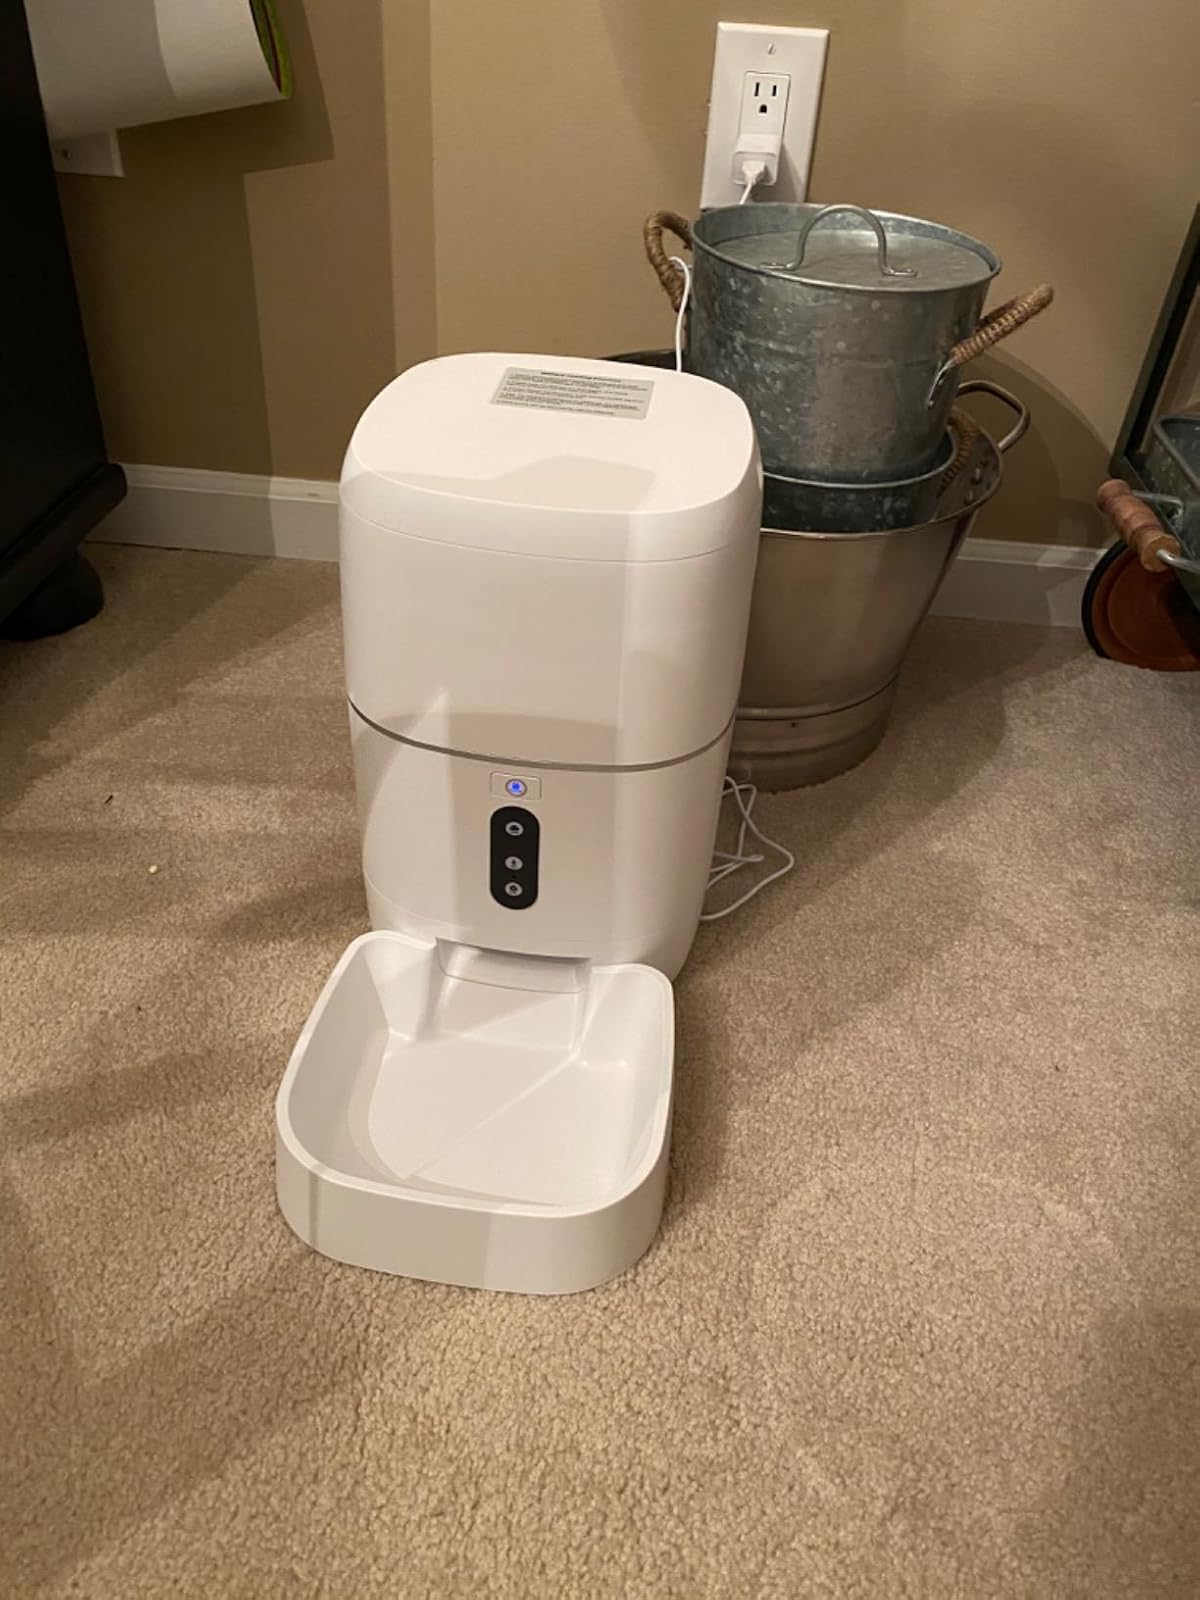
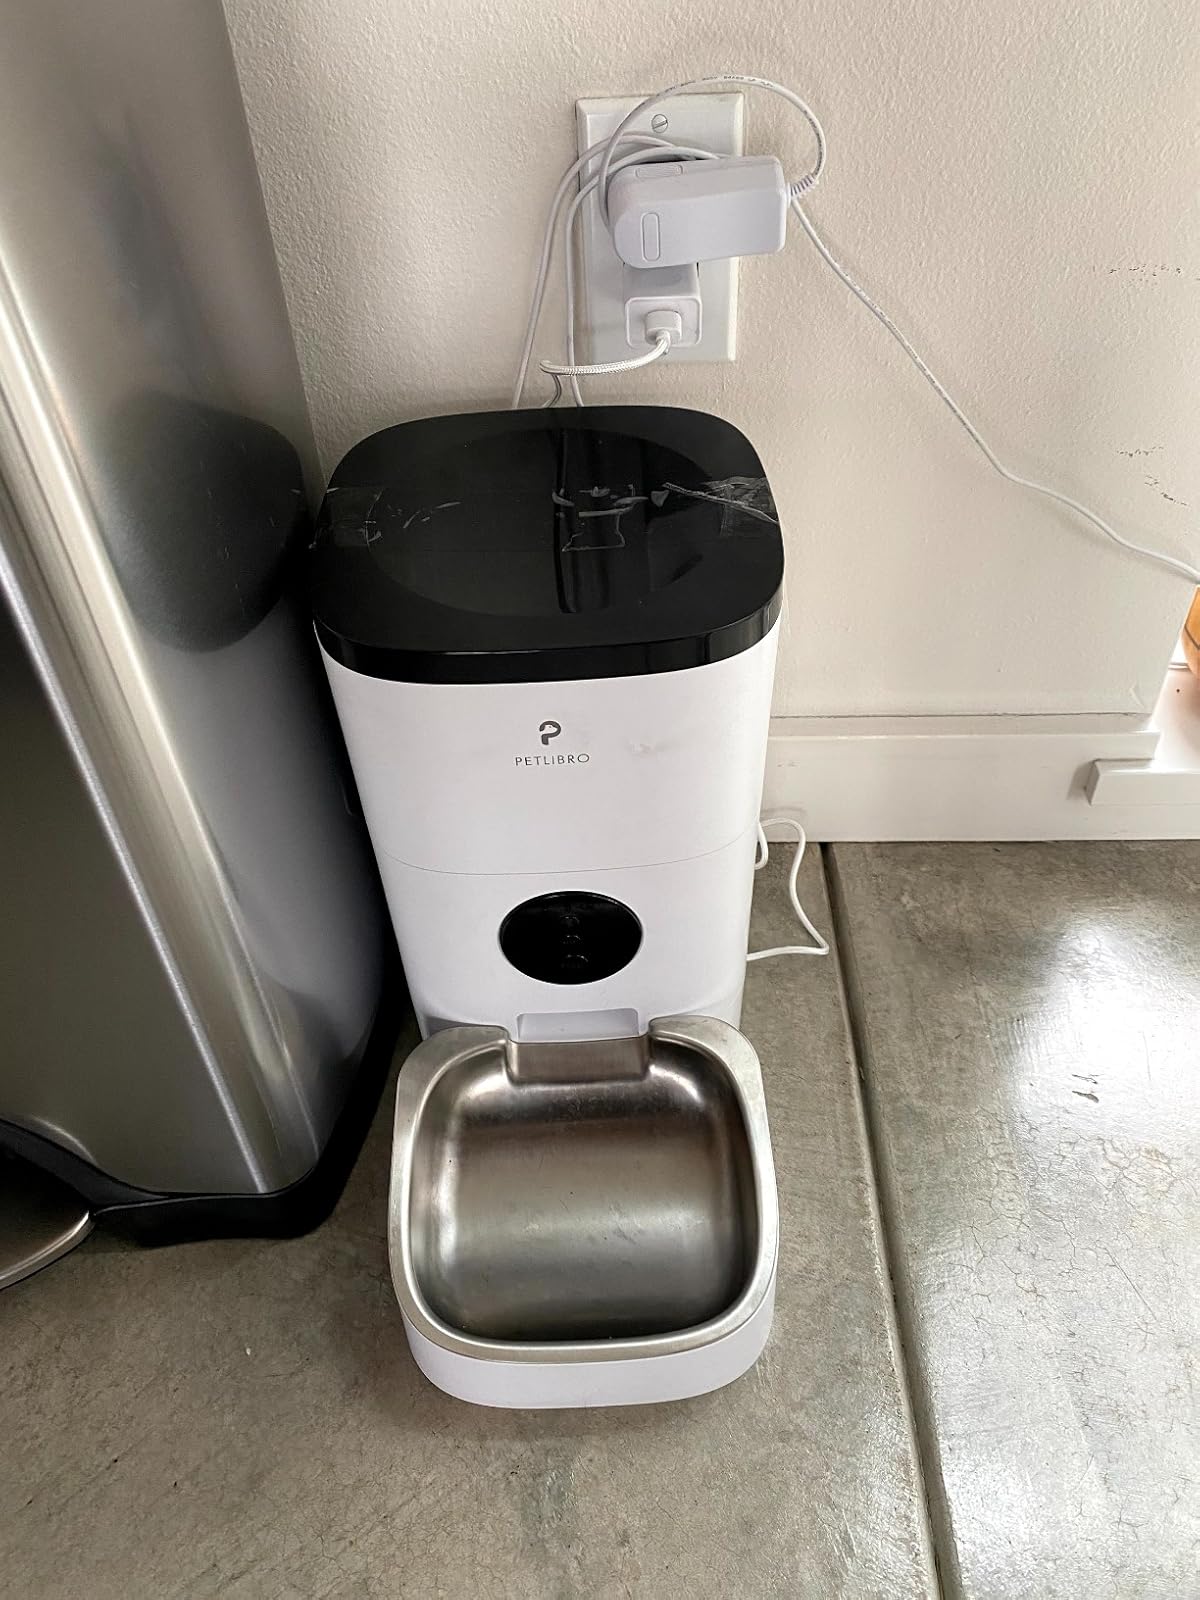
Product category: items_feeder
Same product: no